Beckingham railway station

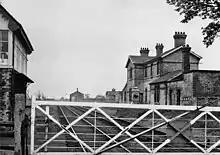
Beckingham railway station in 1967

Beckingham railway station was a station in Beckingham, Nottinghamshire on the line between Gainsborough and Doncaster. The station opened on 16 July 1867, and passenger services were withdrawn on 2 November 1959, although the line through the station remains open. Goods trains served the station until 19 August 1963.